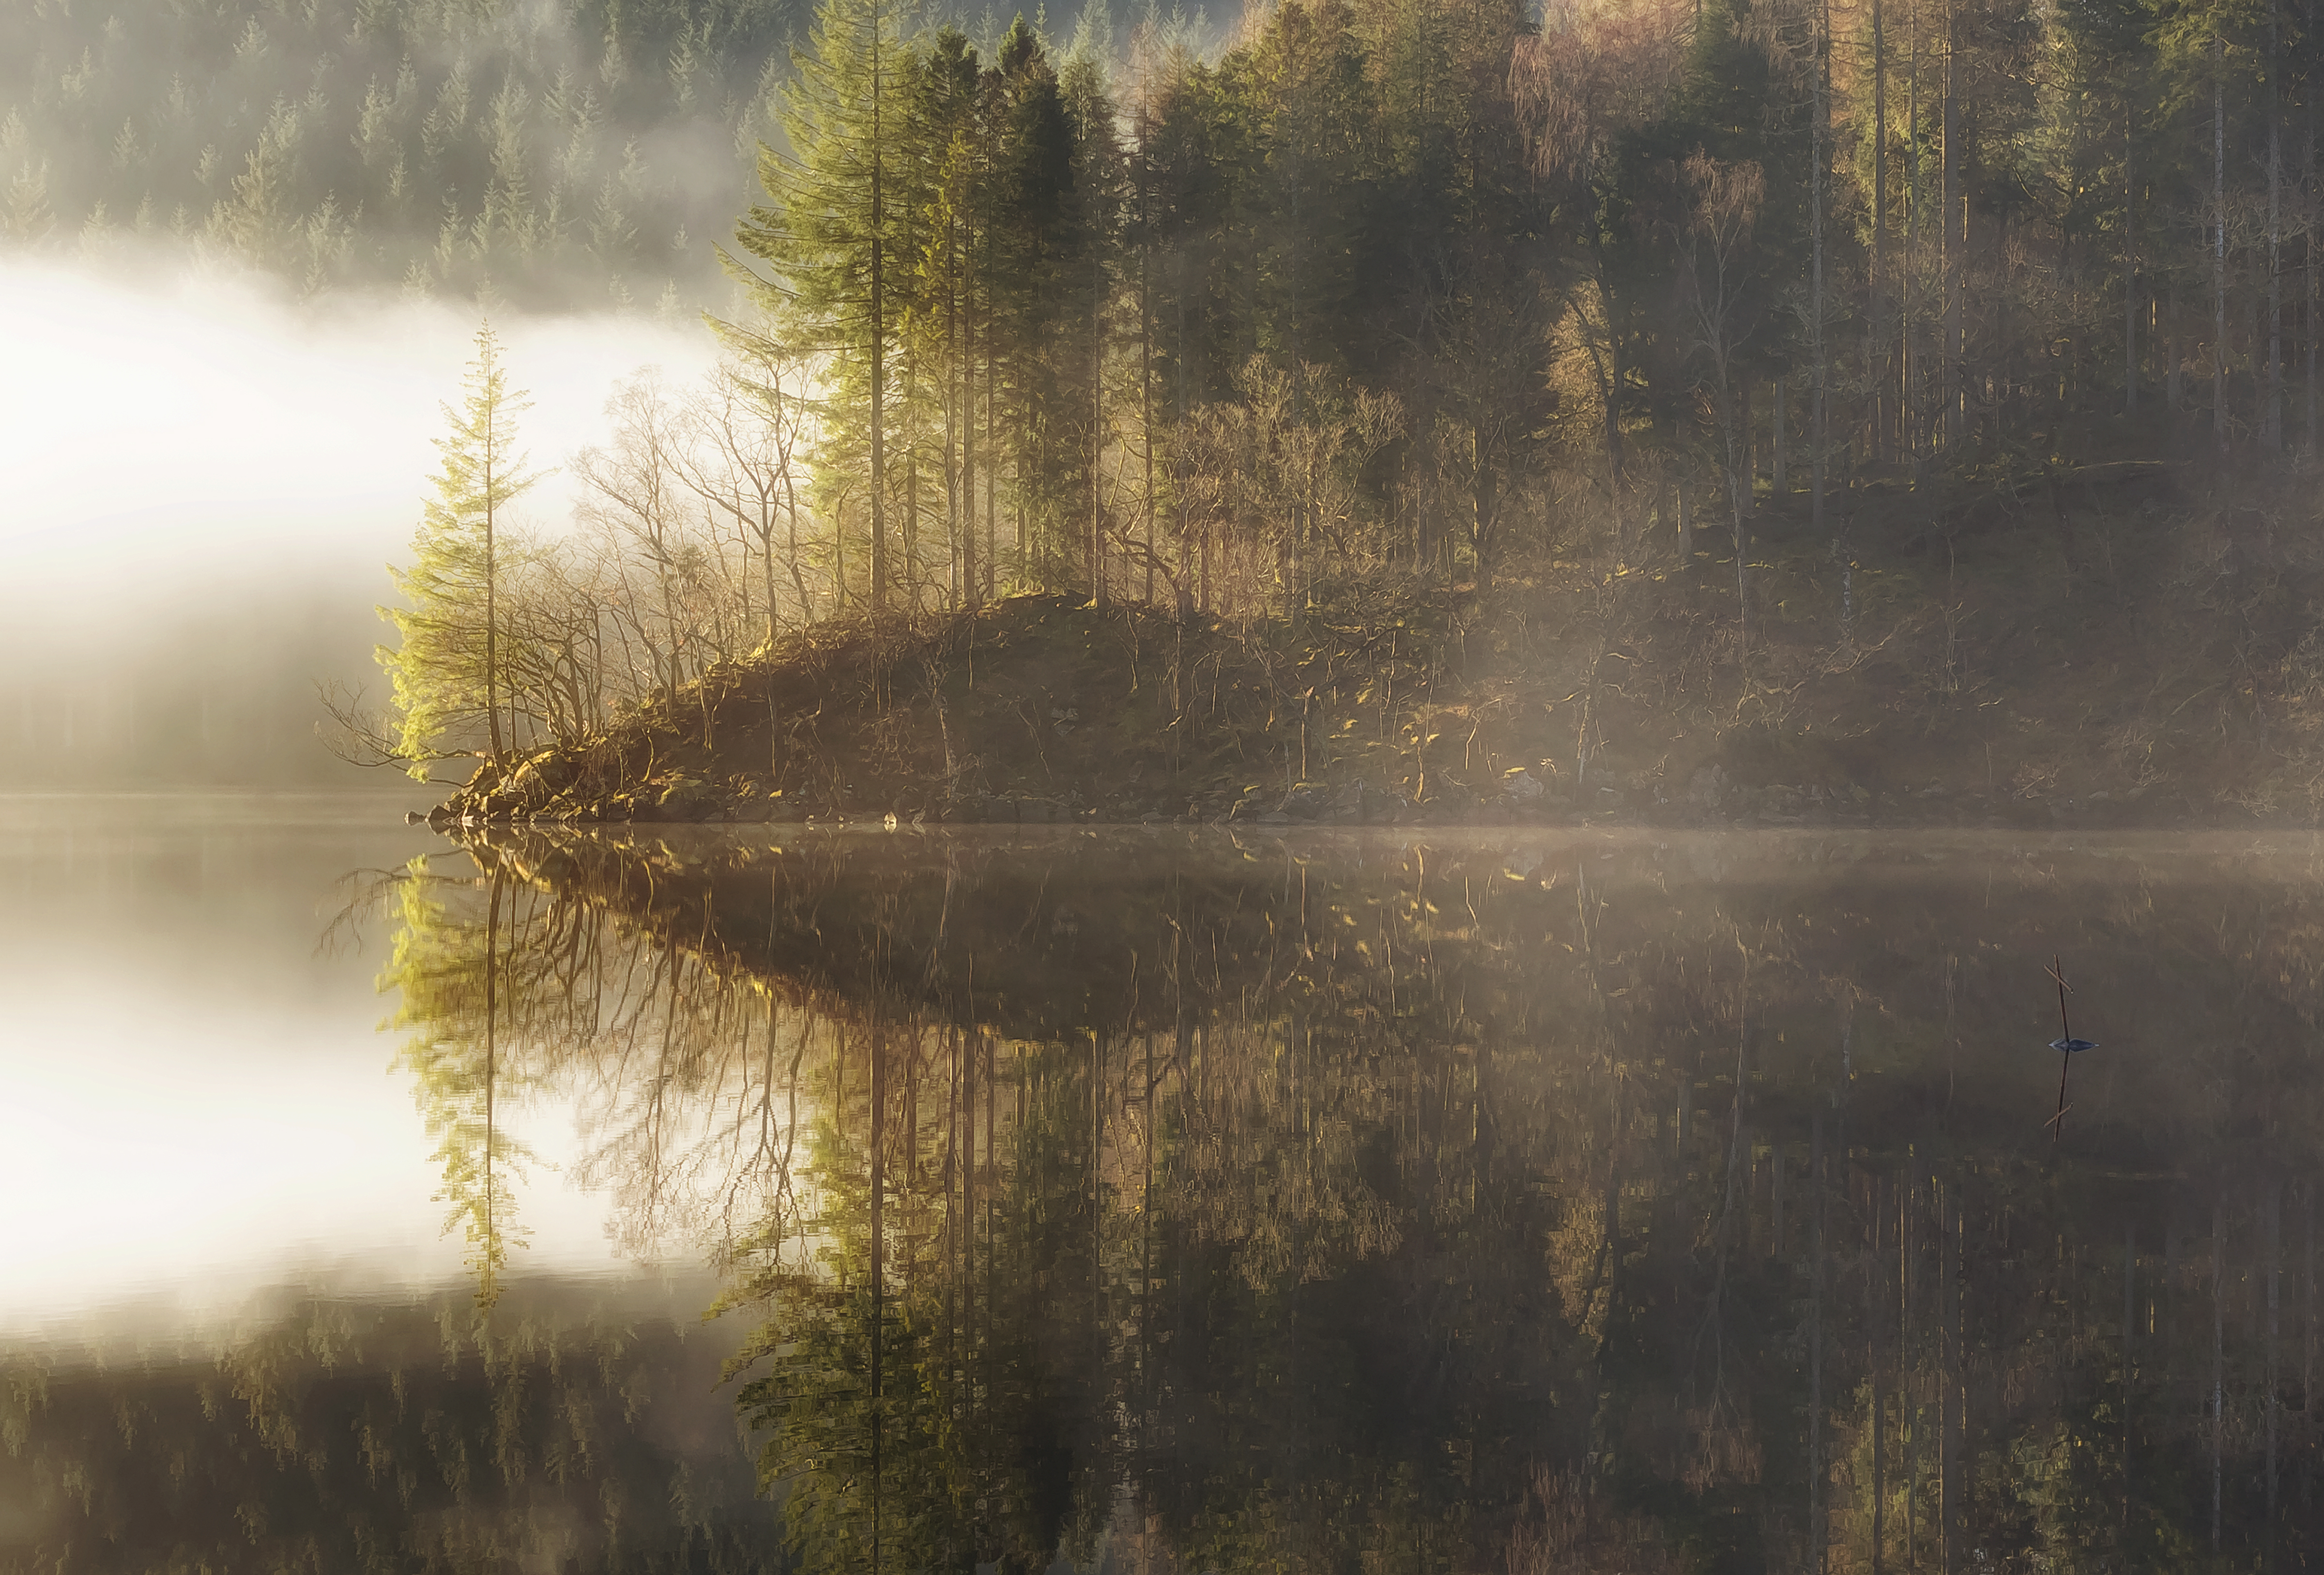
landscape, tree, water, nature, forest, grass, swamp, wilderness, light, plant, fog, mist, sunlight, morning, leaf, river, wildlife, evening, reflection, autumn, season, wetland, scotland, habitat, morningmist, trossachs, lochard, rural area, natural environment, atmospheric phenomenon, grass family, woody plant